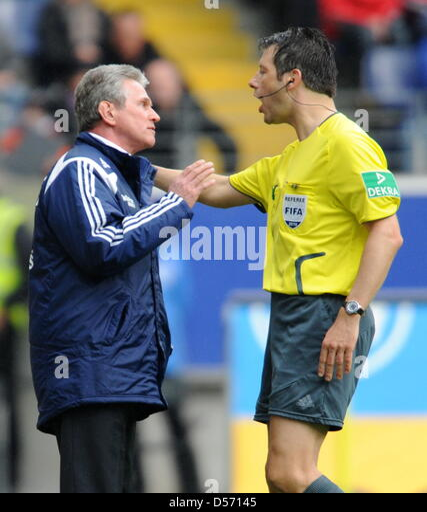
head coach discusses with referee during football league